Pakistani cuisine

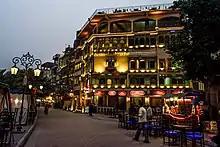
Night view of Lahore's Food Street.

The Punjab province is home to various ethnic groups, resulting in variations in cuisine across the region. Despite these differences, many dishes from Punjab have gained popularity across the region and throughout Pakistan.